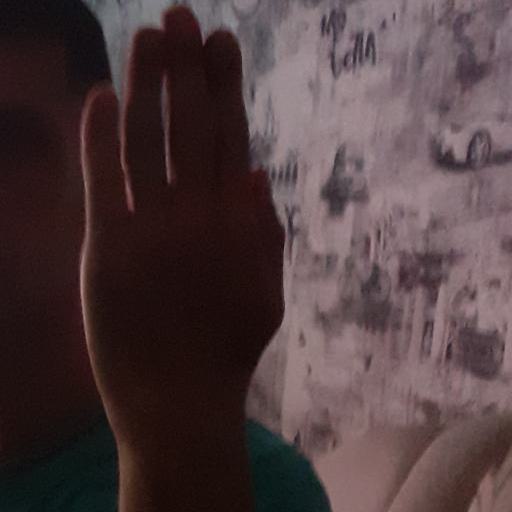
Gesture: stop_inverted